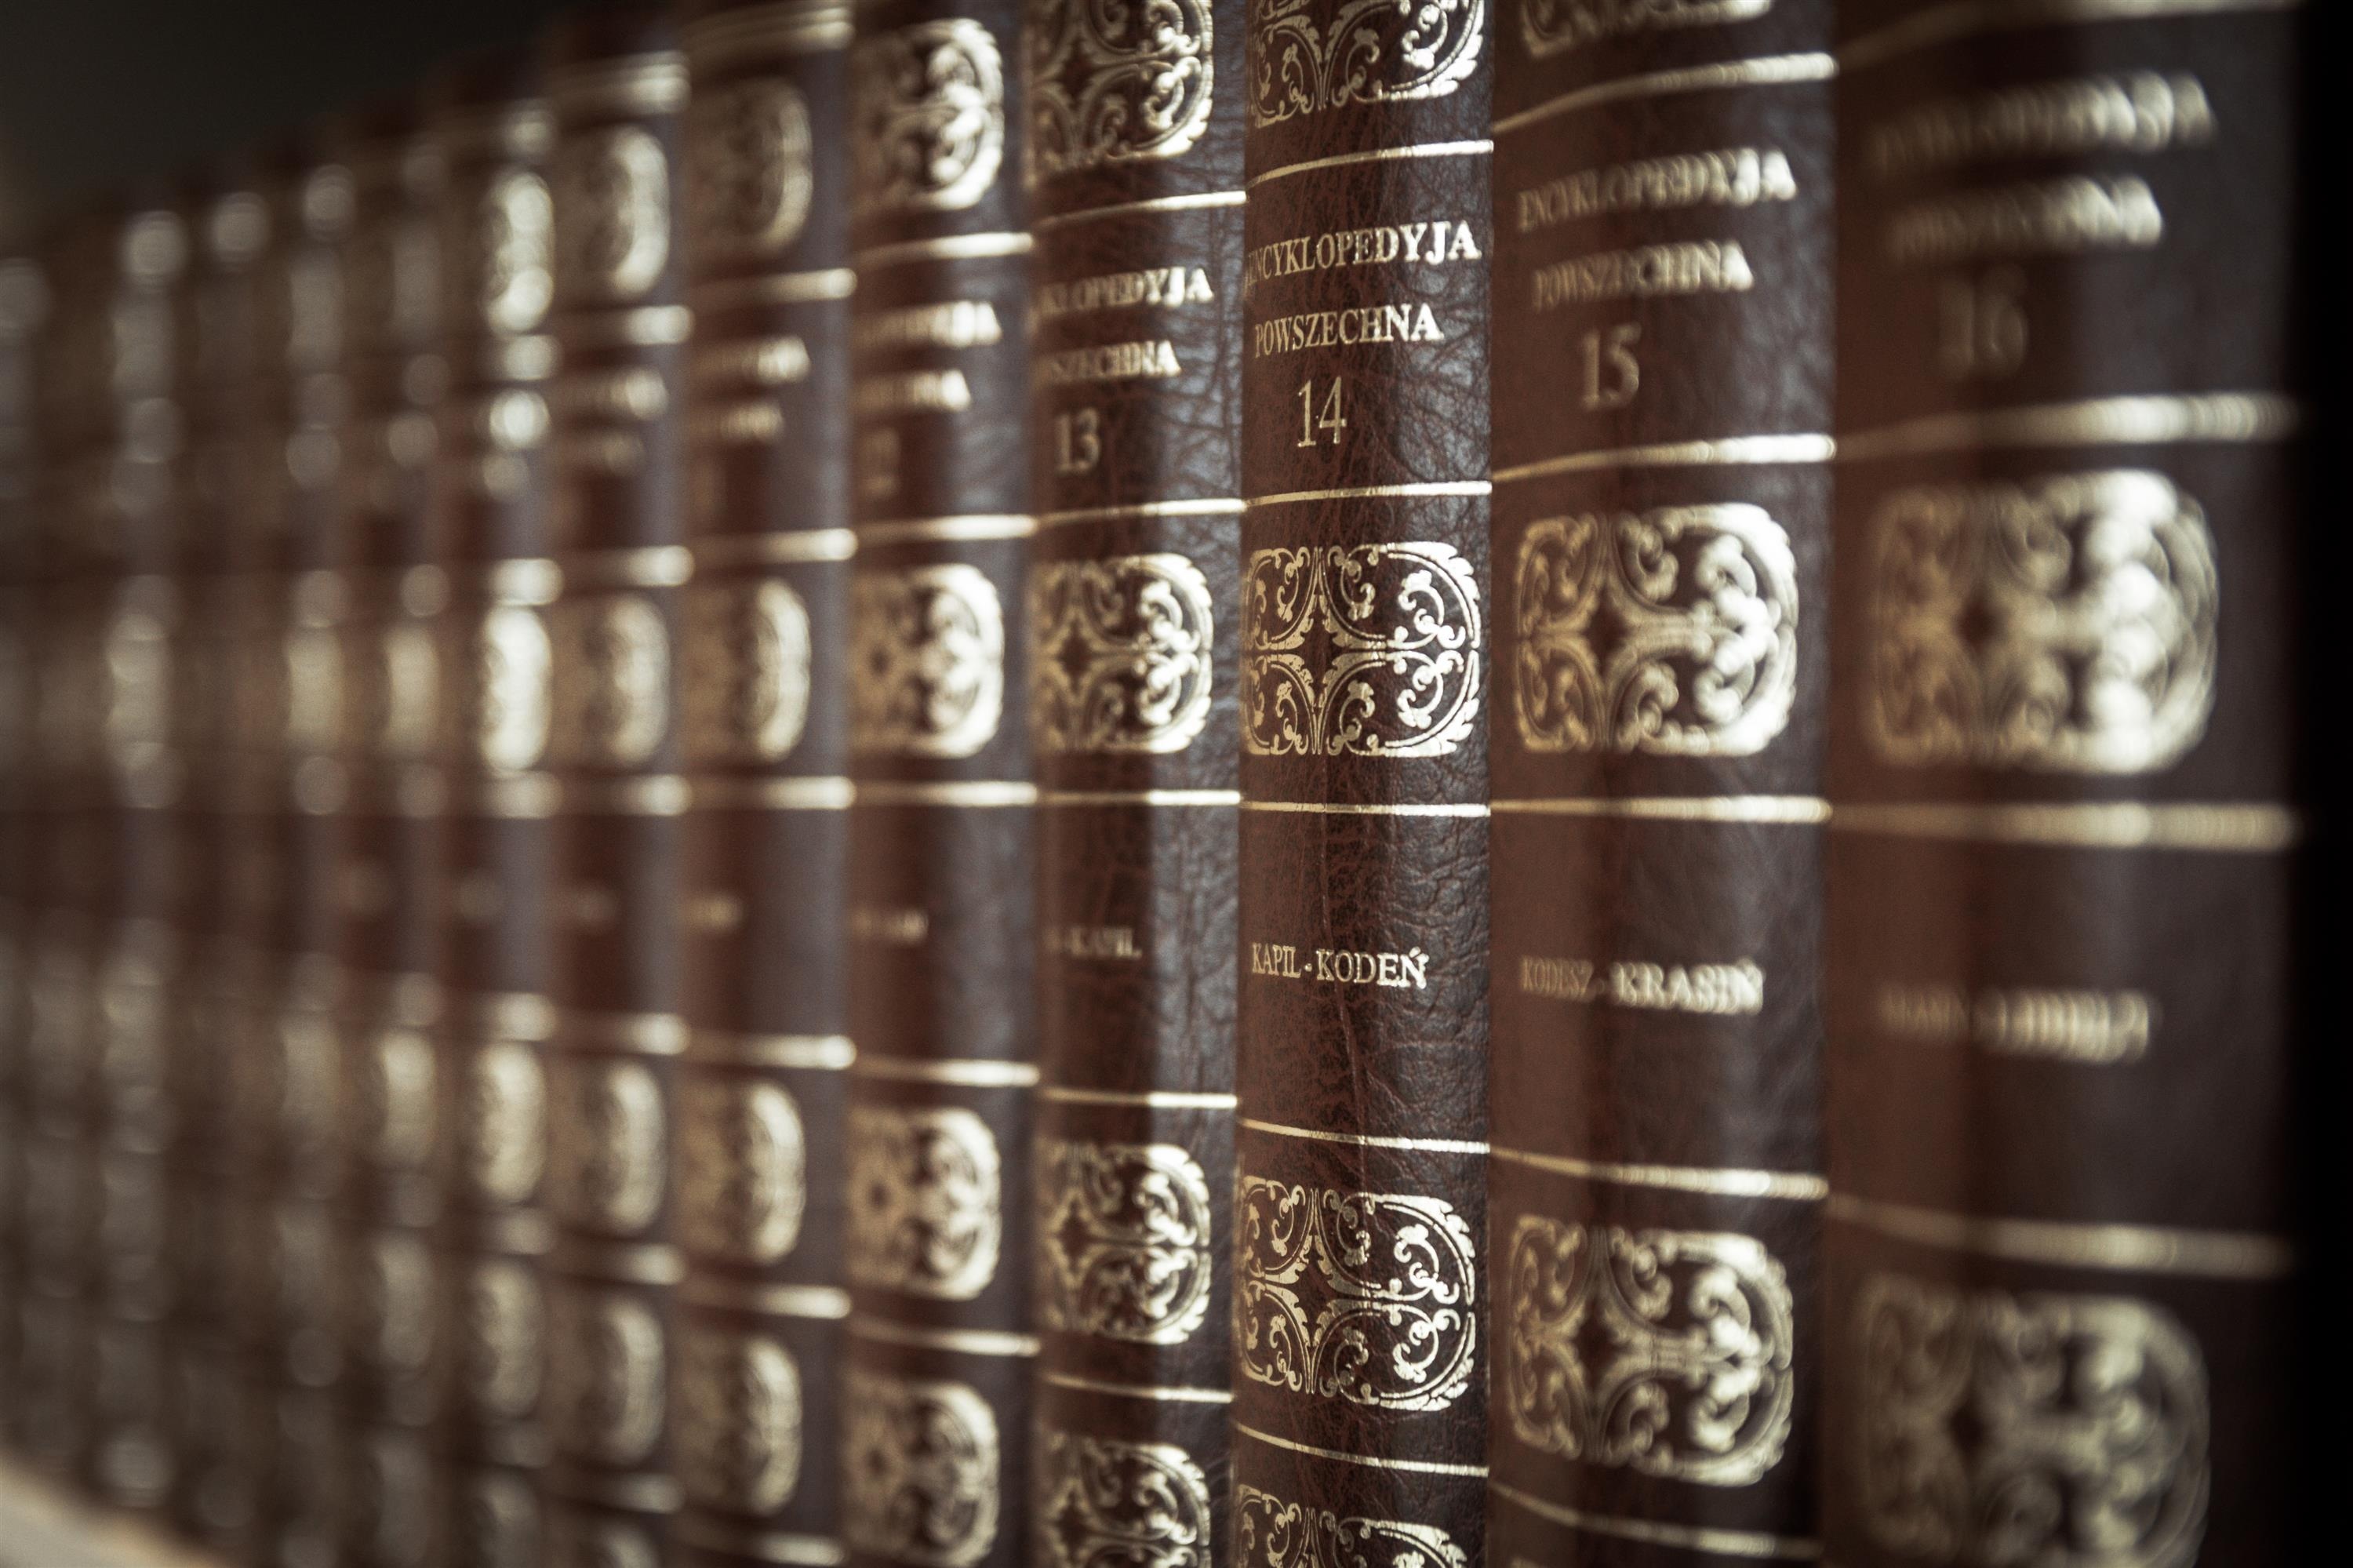
wine, metal, money, education, close up, cash, gold, design, books, currency, knowledge, encyclopedias